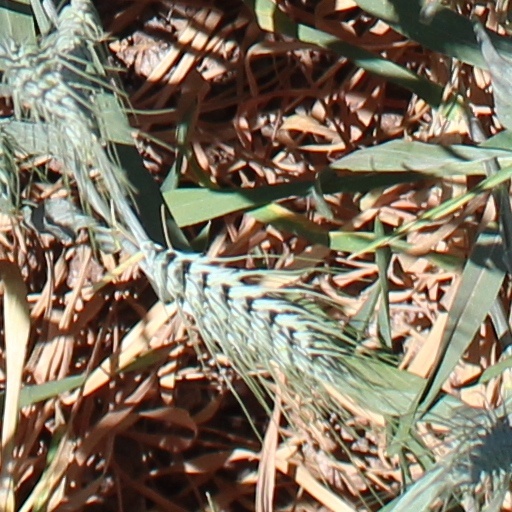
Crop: wheat